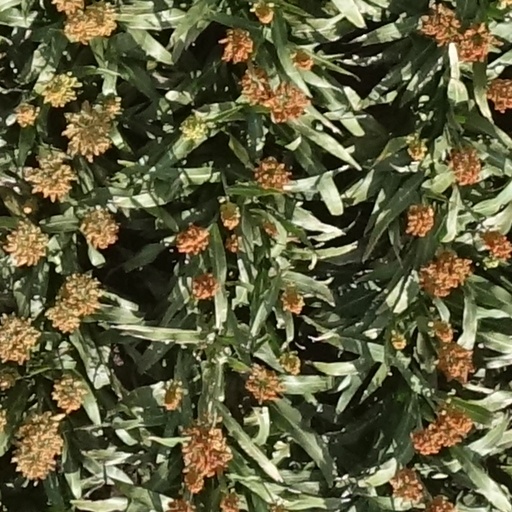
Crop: sorghum